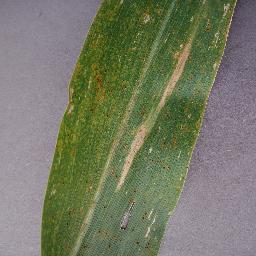
Label: Corn_(Maize)___Northern_Leaf_Blight